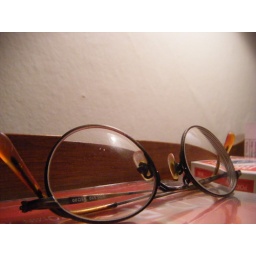
The headboard of the bed I was sleeping in at my mother-in-law's house.